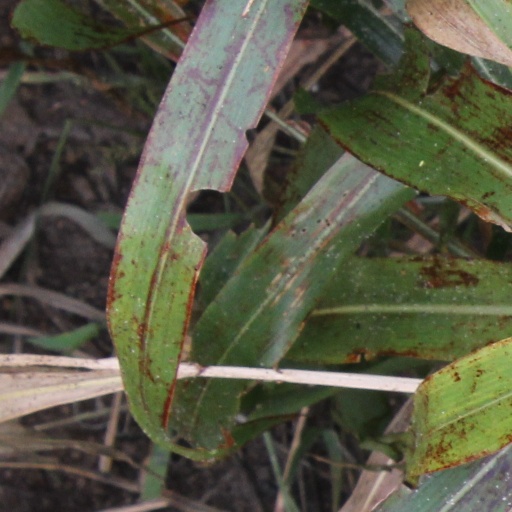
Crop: sorghum